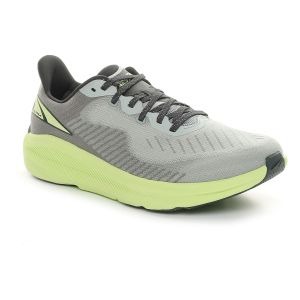
Altra Scarpa da Running Uomo  Experience Form Grigio Verde   Sconto 30%
Prezzo: 105,00 €